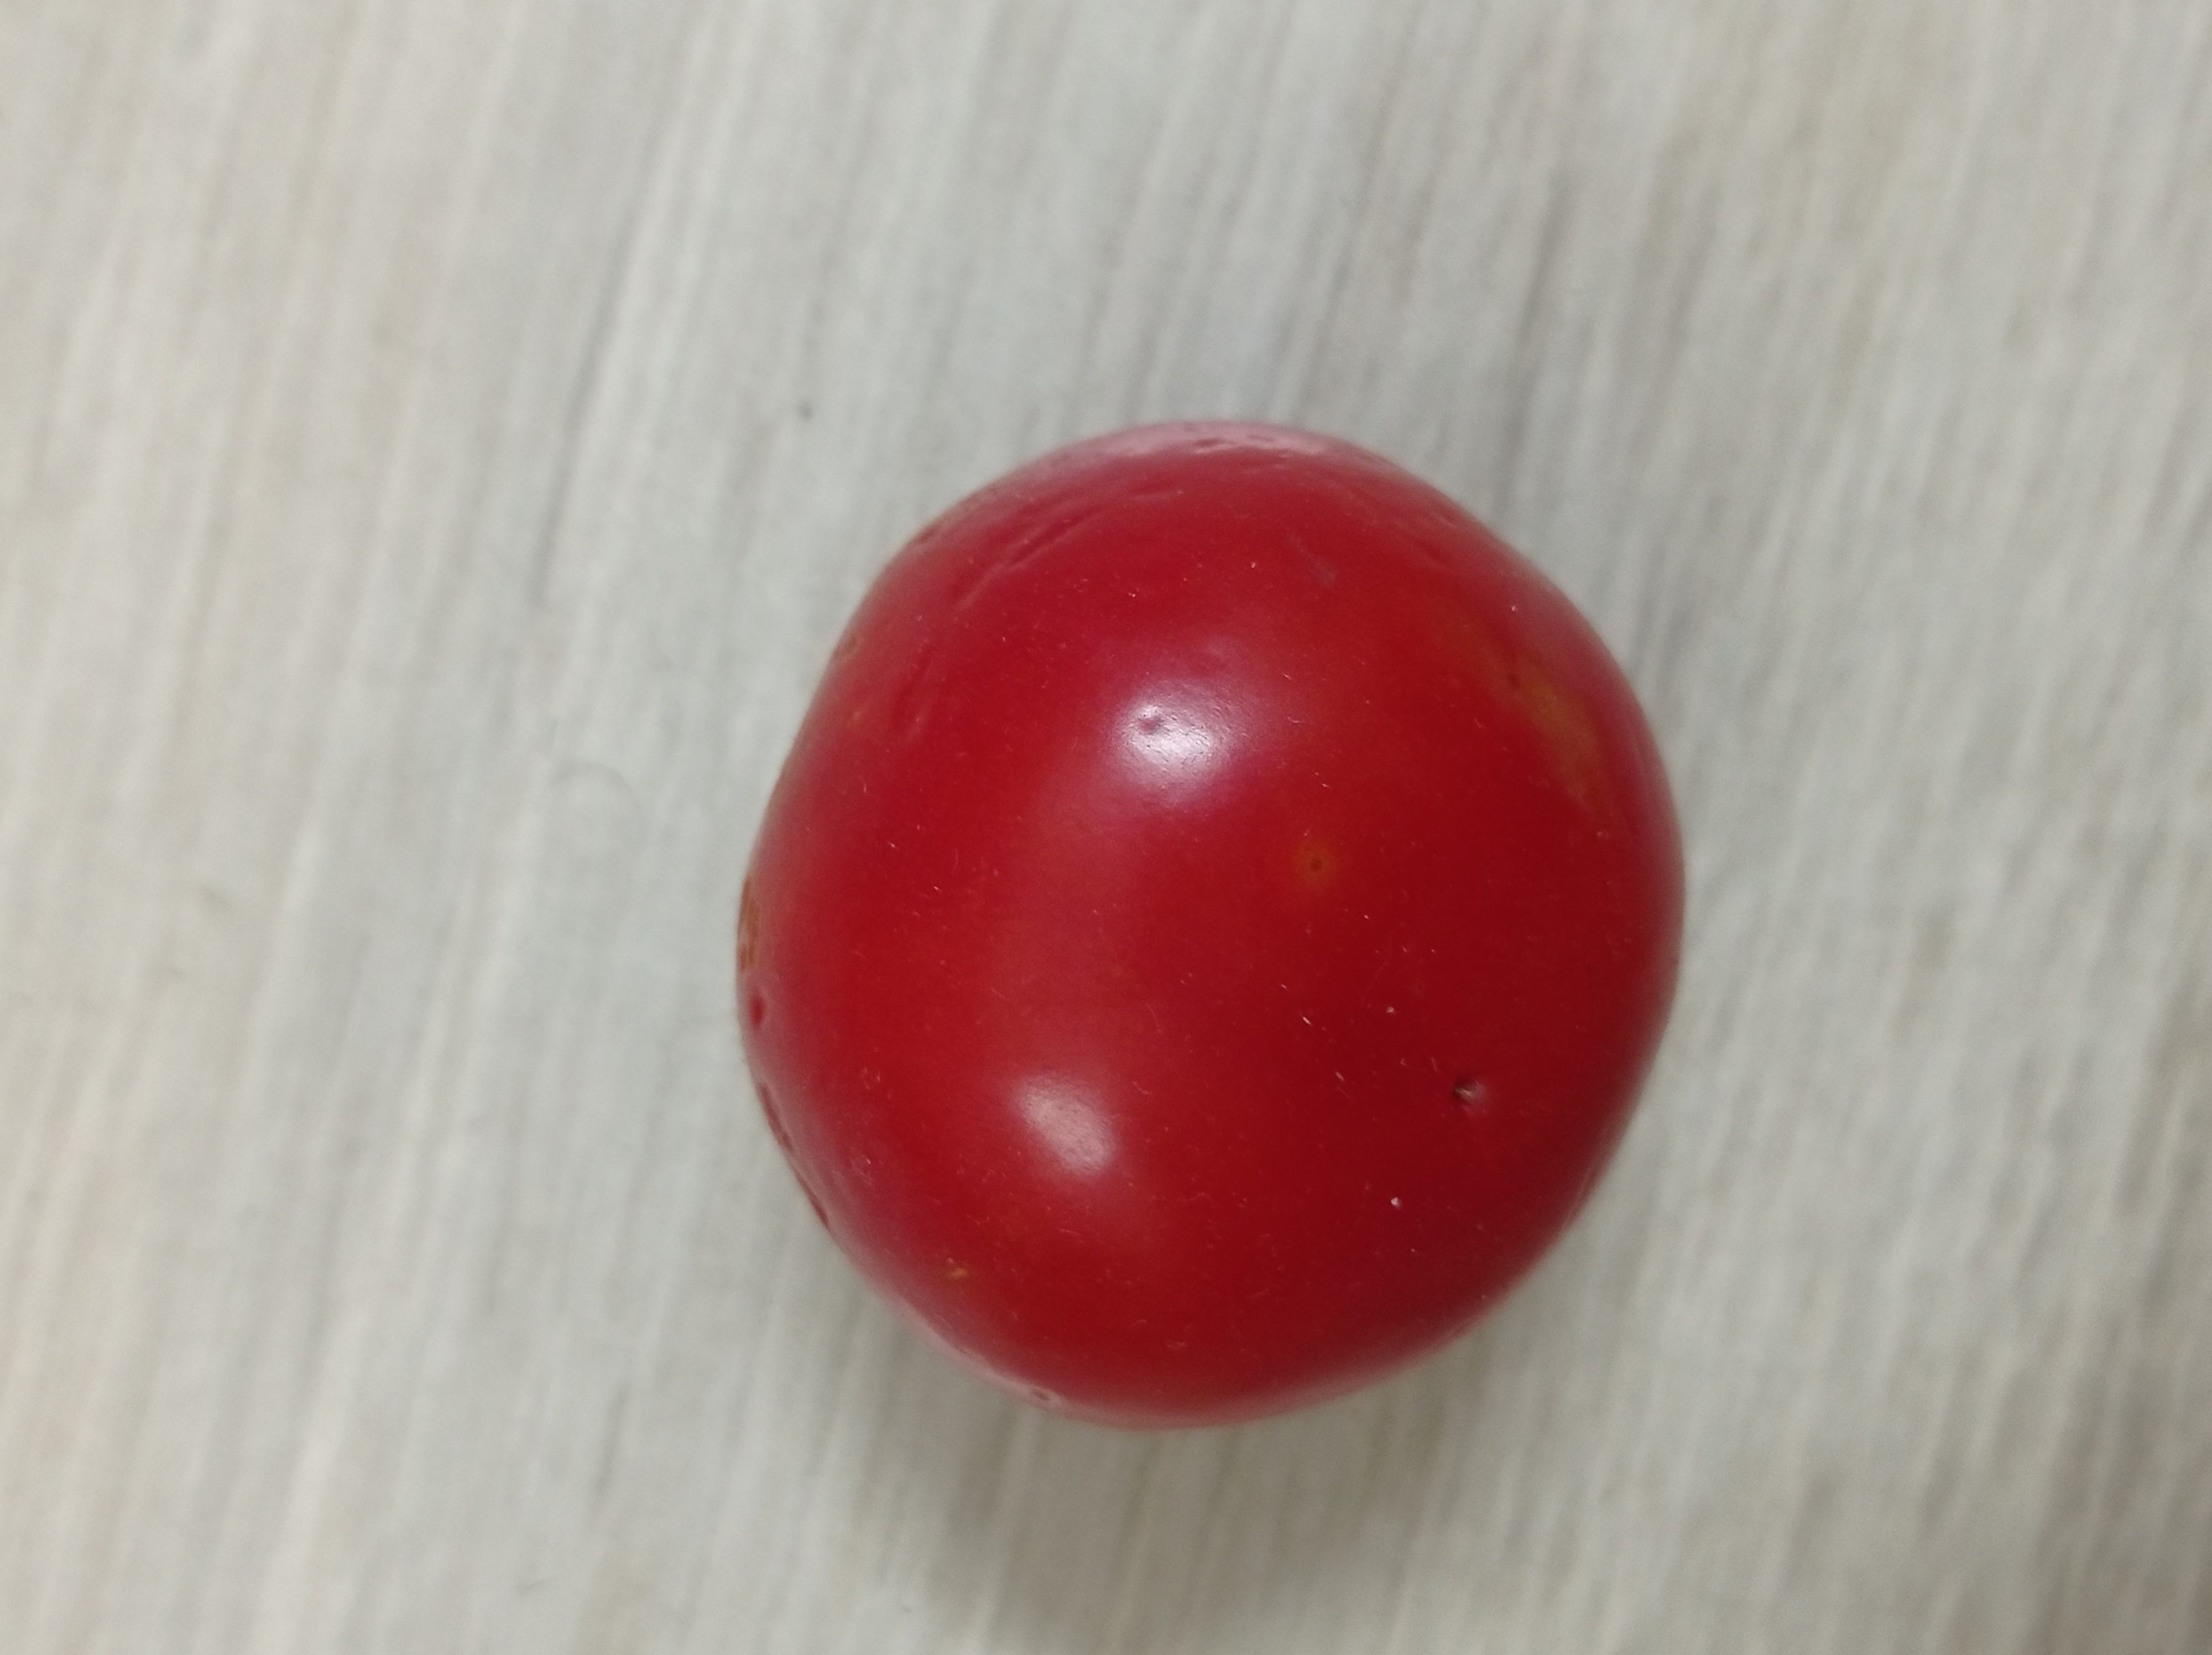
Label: Fresh